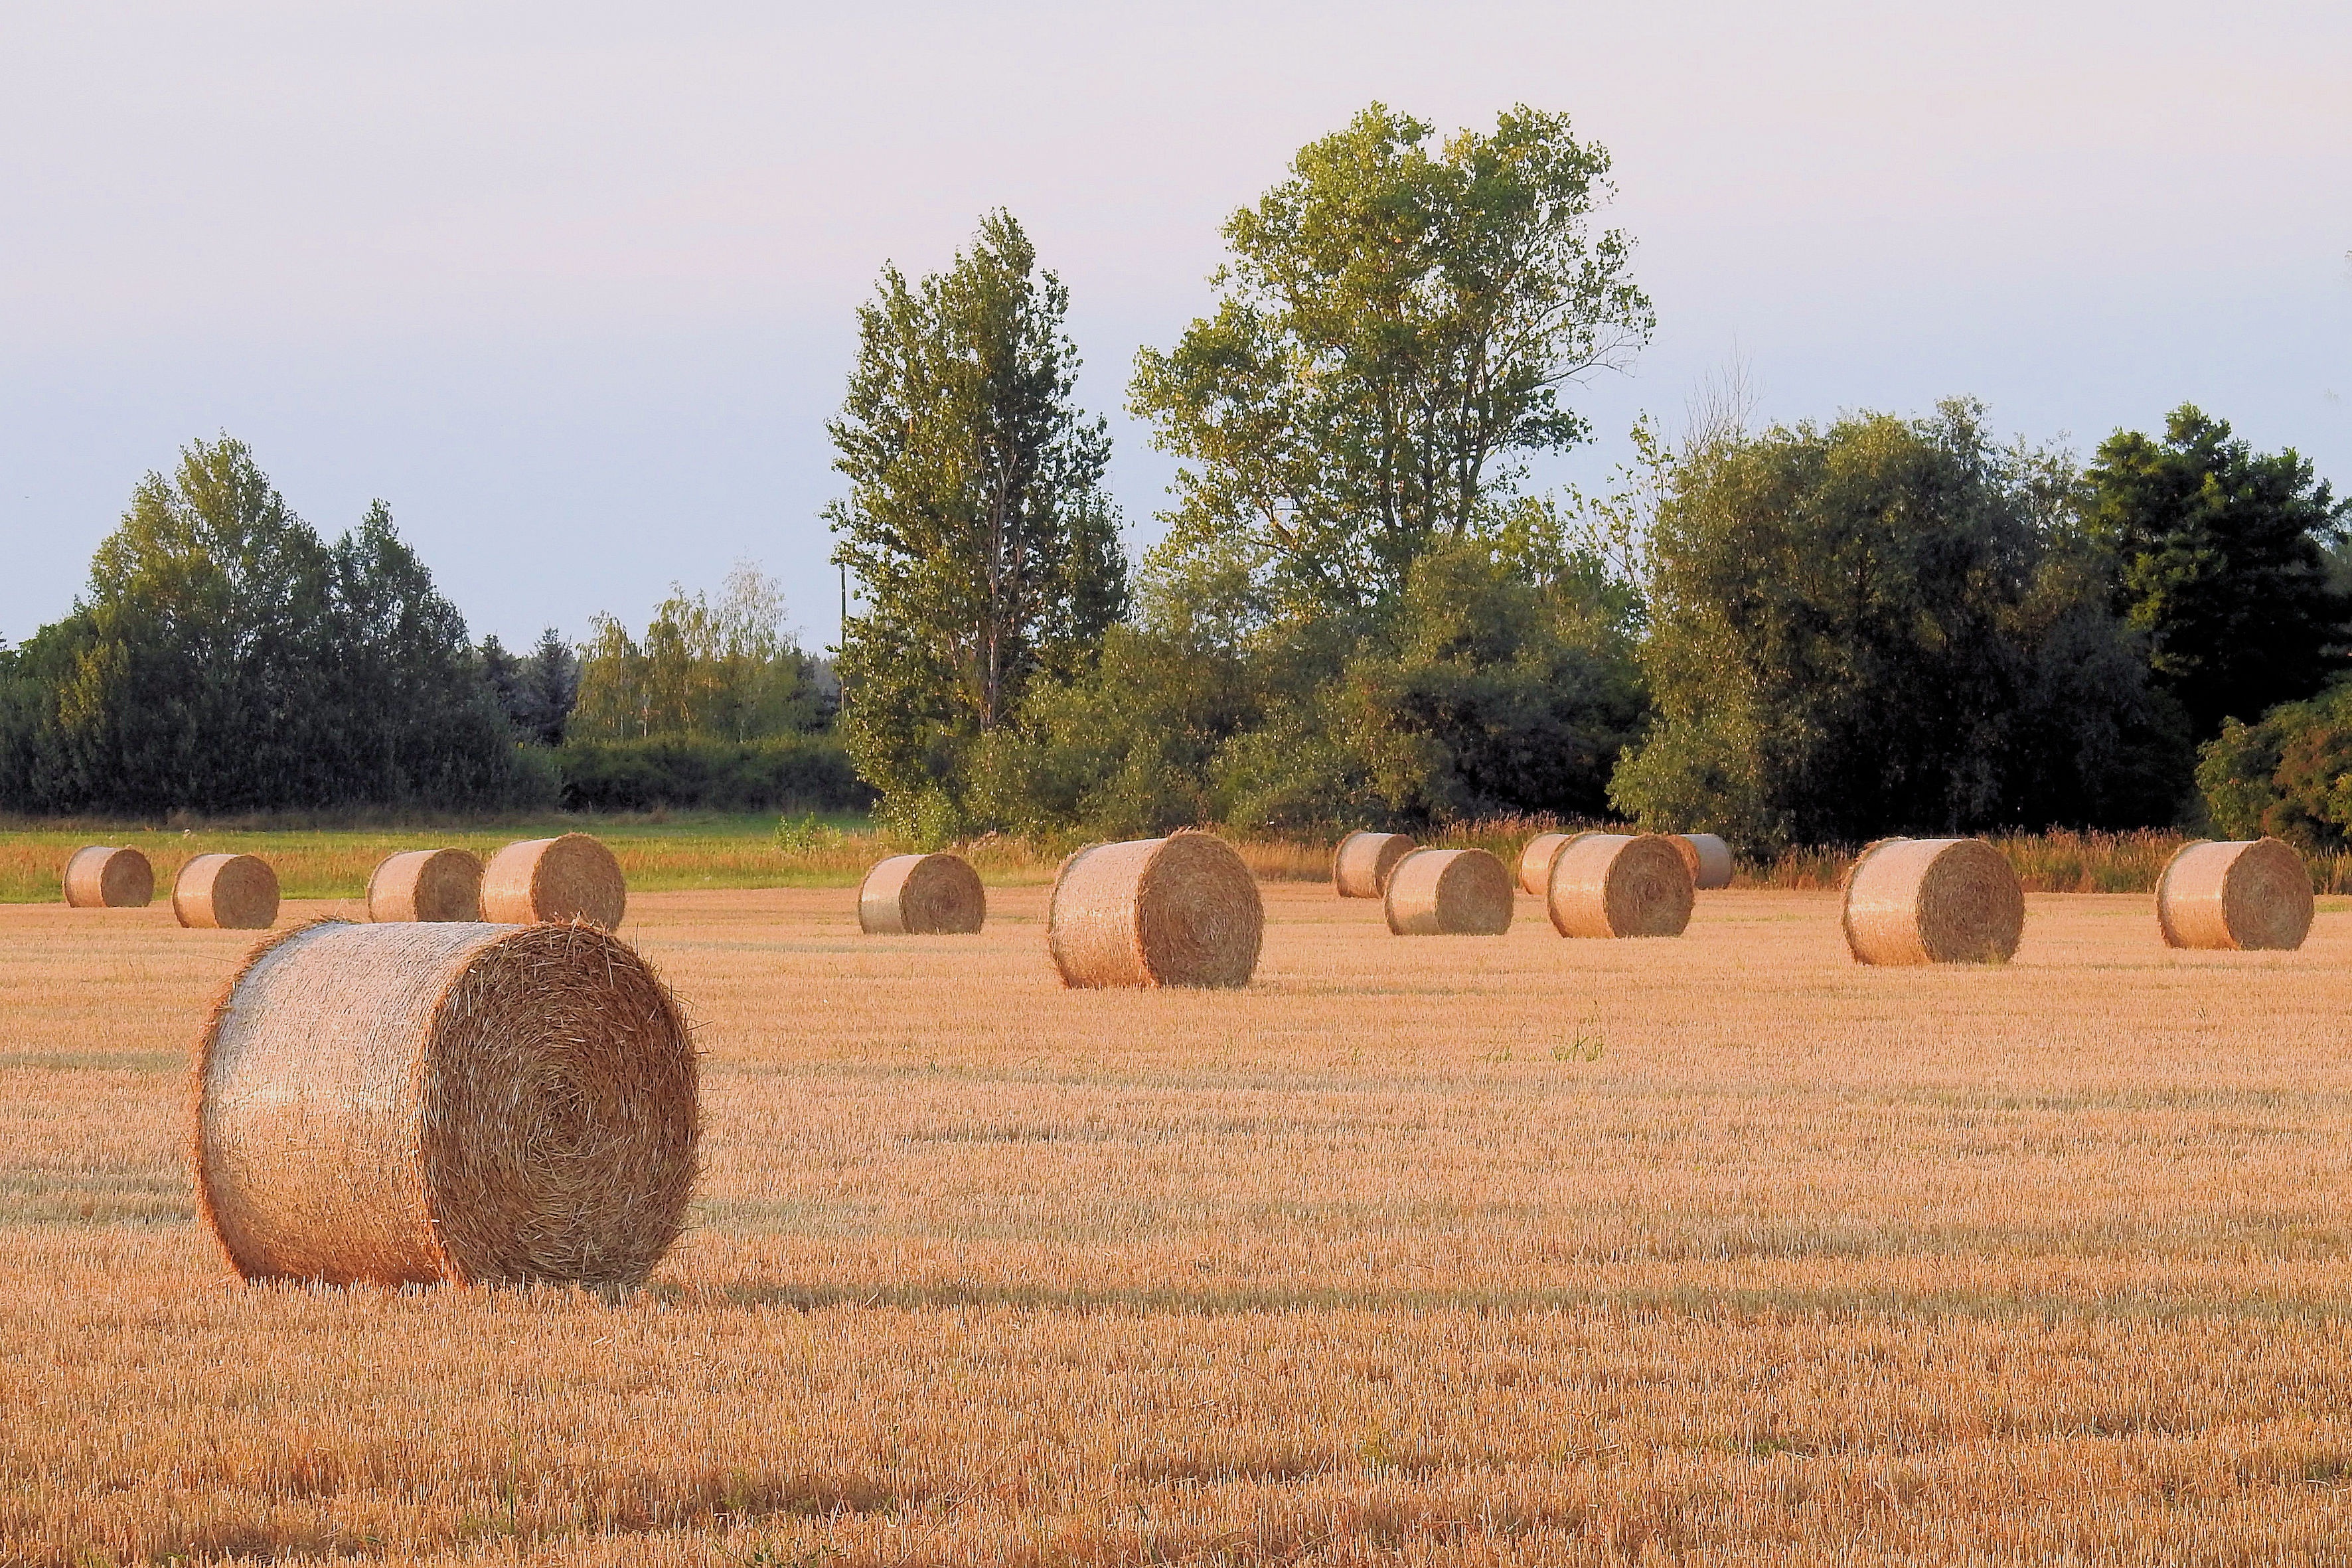
plant, hay, field, farm, meadow, prairie, summer, dusk, golden, harvest, crop, pasture, soil, agriculture, plain, stubble, grassland, straw, harvested, round bales, straw bales, rural area, grass family